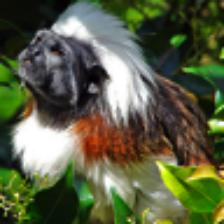
Label: NonHuman